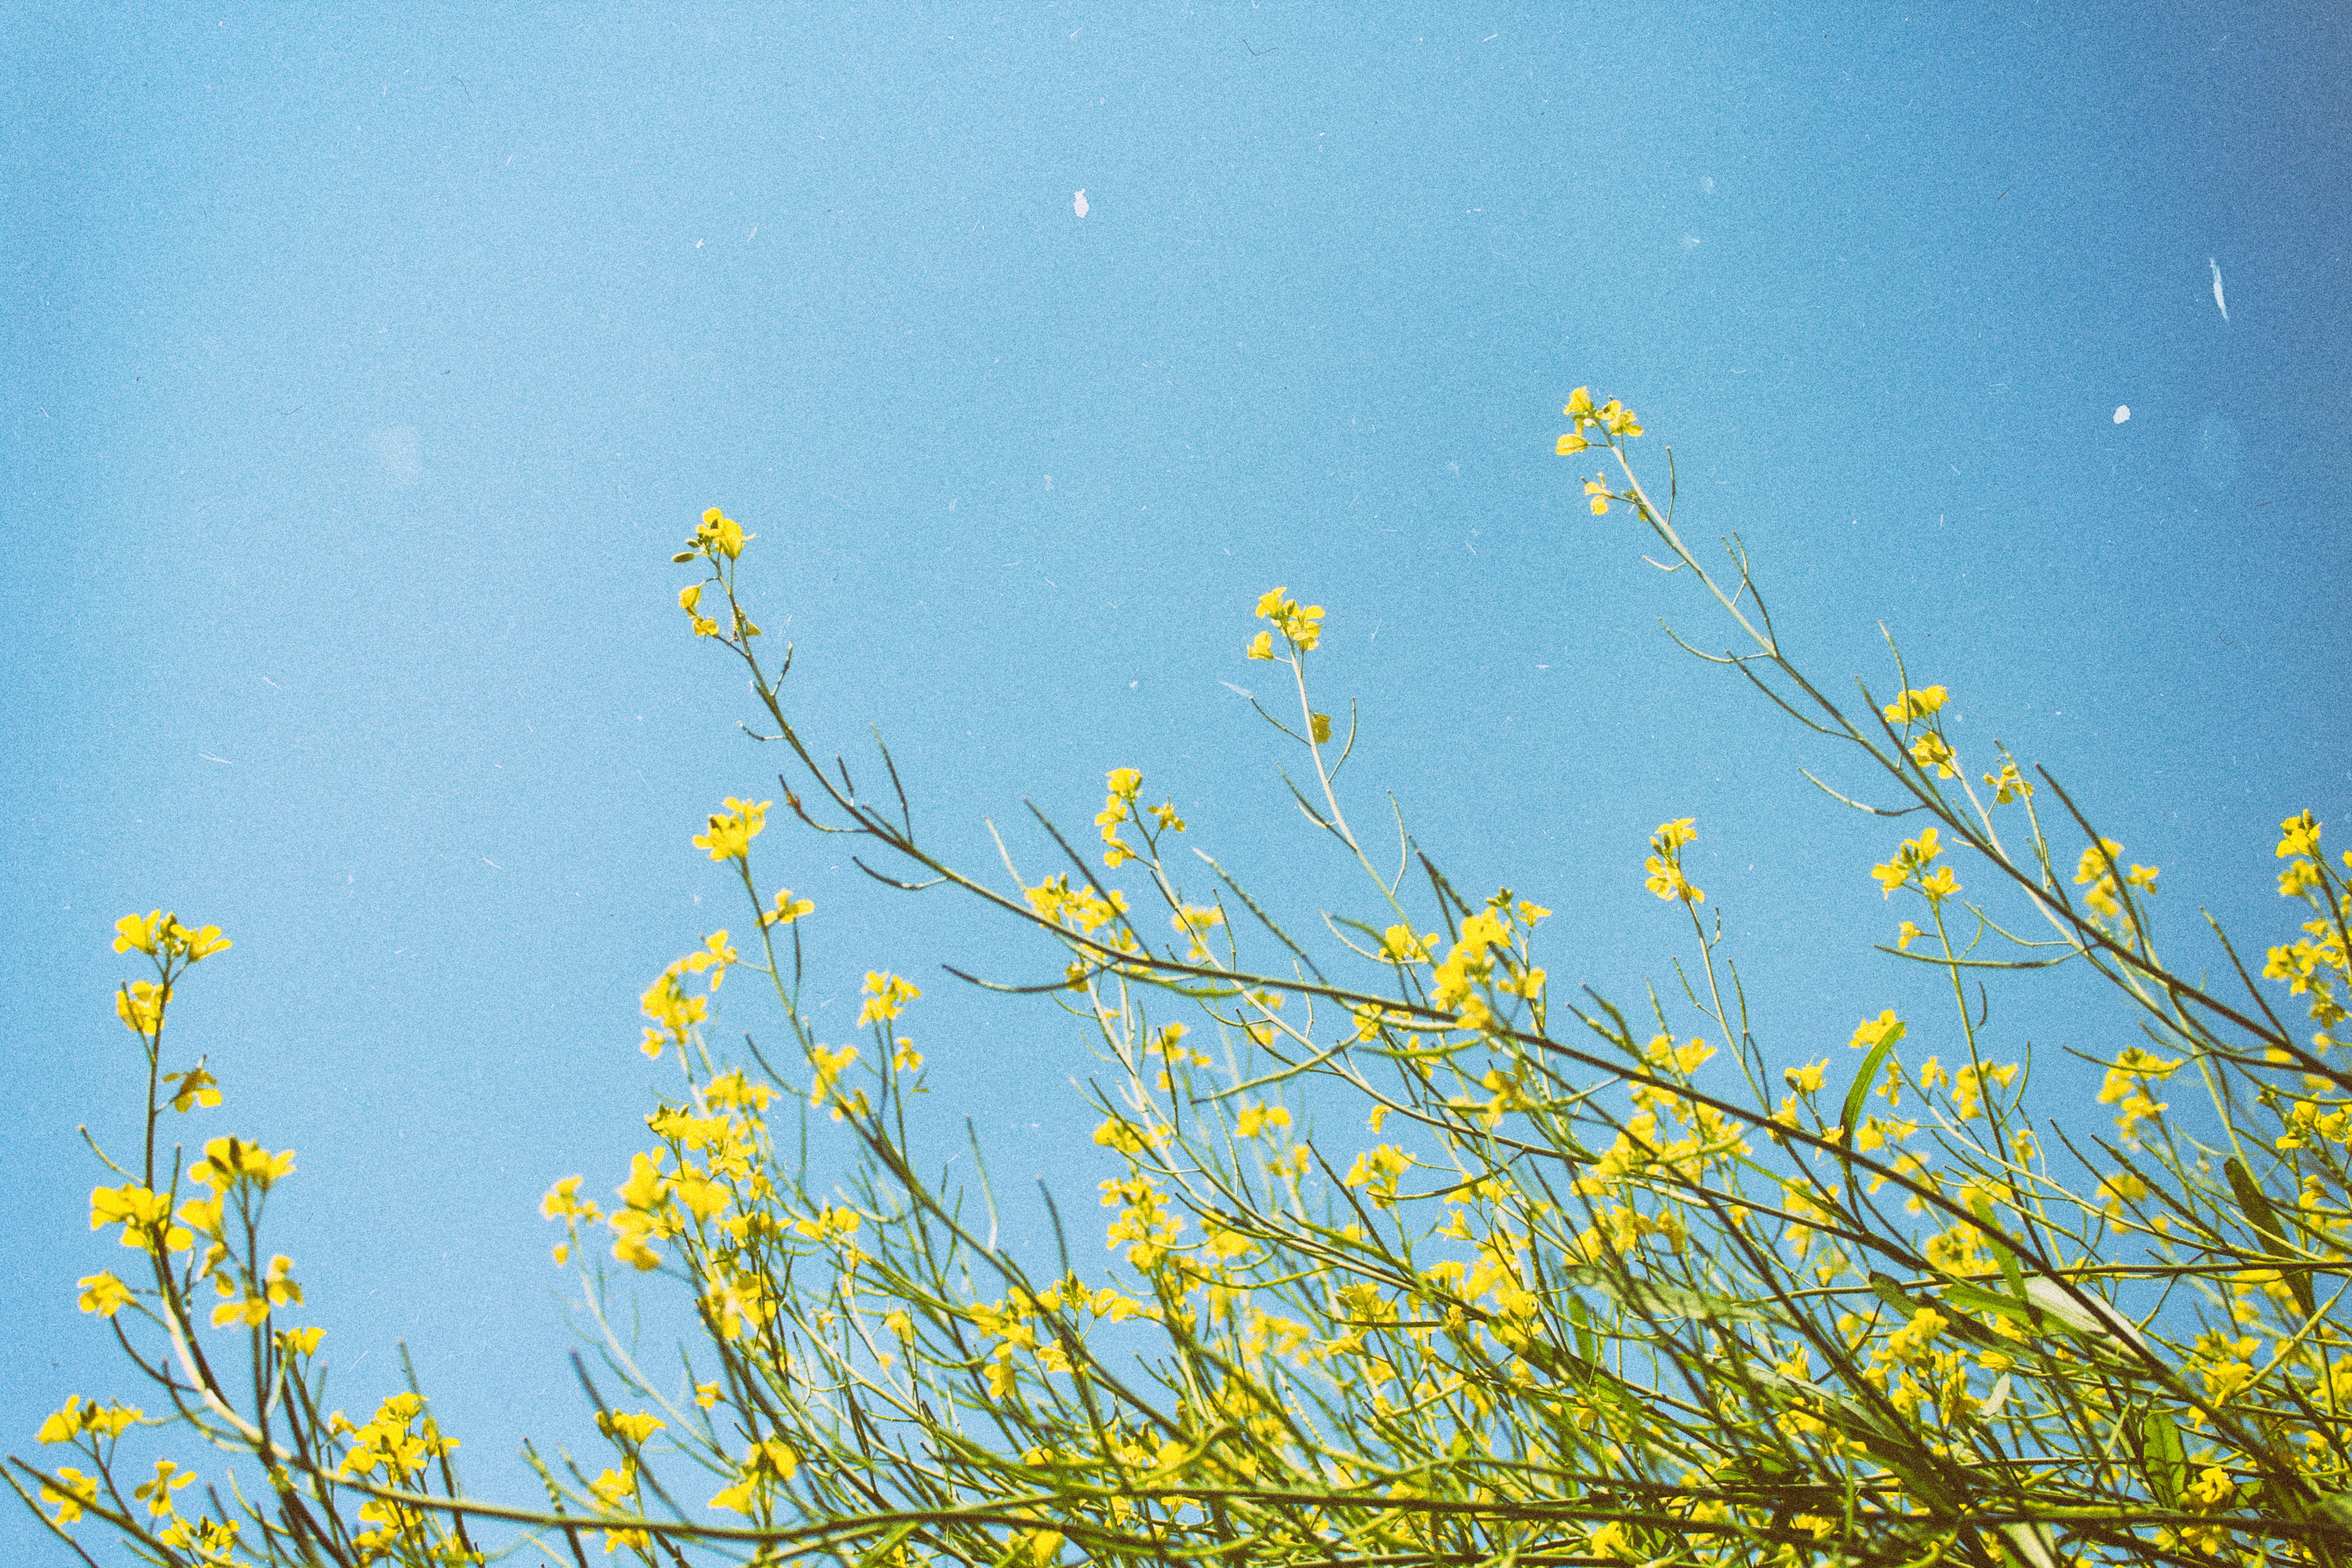
tree, nature, grass, branch, plant, sky, meadow, sunlight, leaf, flower, green, botany, blue, yellow, flora, wildflower, ecosystem, grass family, plant stem